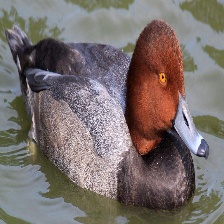
Species: RED HEADED DUCK
Scientific name: AYTHYA AMERICANA
ImageNet parent category: drake